Nittha Jirayungyurn

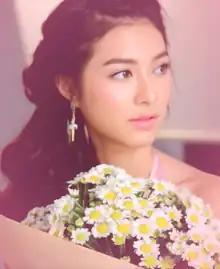
Nittha from 2015

Nittha Khuhapremkit (born 21 September 1990), formerly Nittha Jirayungyurn, nicknamed Mew is a Thai actress and model who is under Channel 3 Thailand. Her first drama is "Khun Chai Pawornruj" as "Thanying Wanrasa" and she was paired with Prin Suparat for the popular drama "My Husband in Law". Until now, she has acted in several dramas for Channel 3 Thailand.